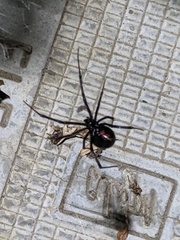
Species: Lactrodectus_hesperus